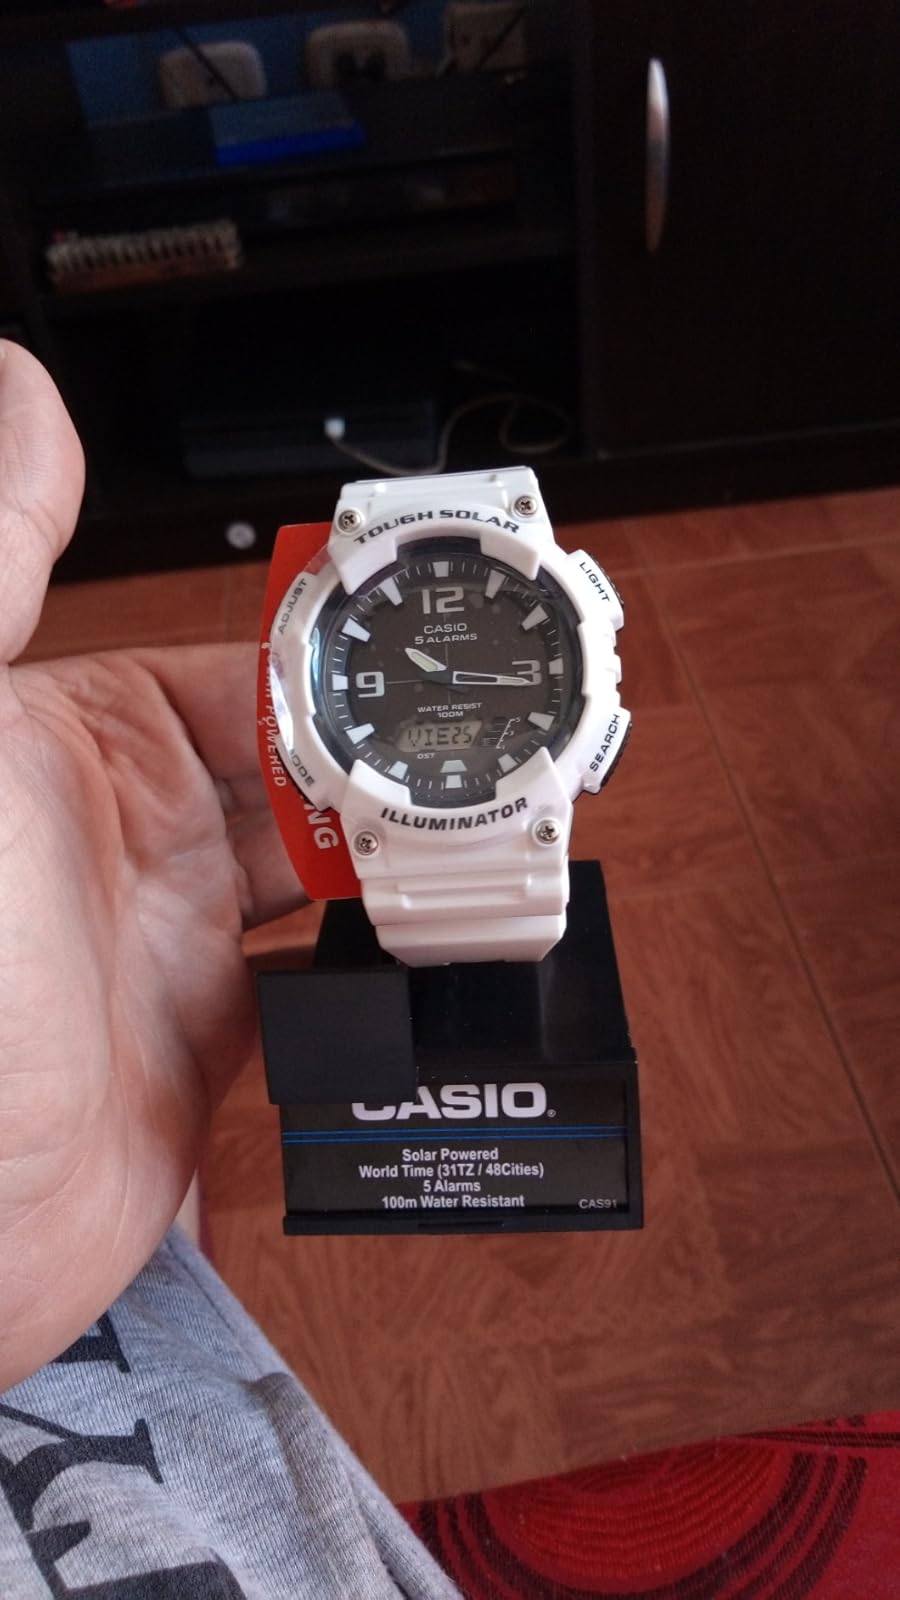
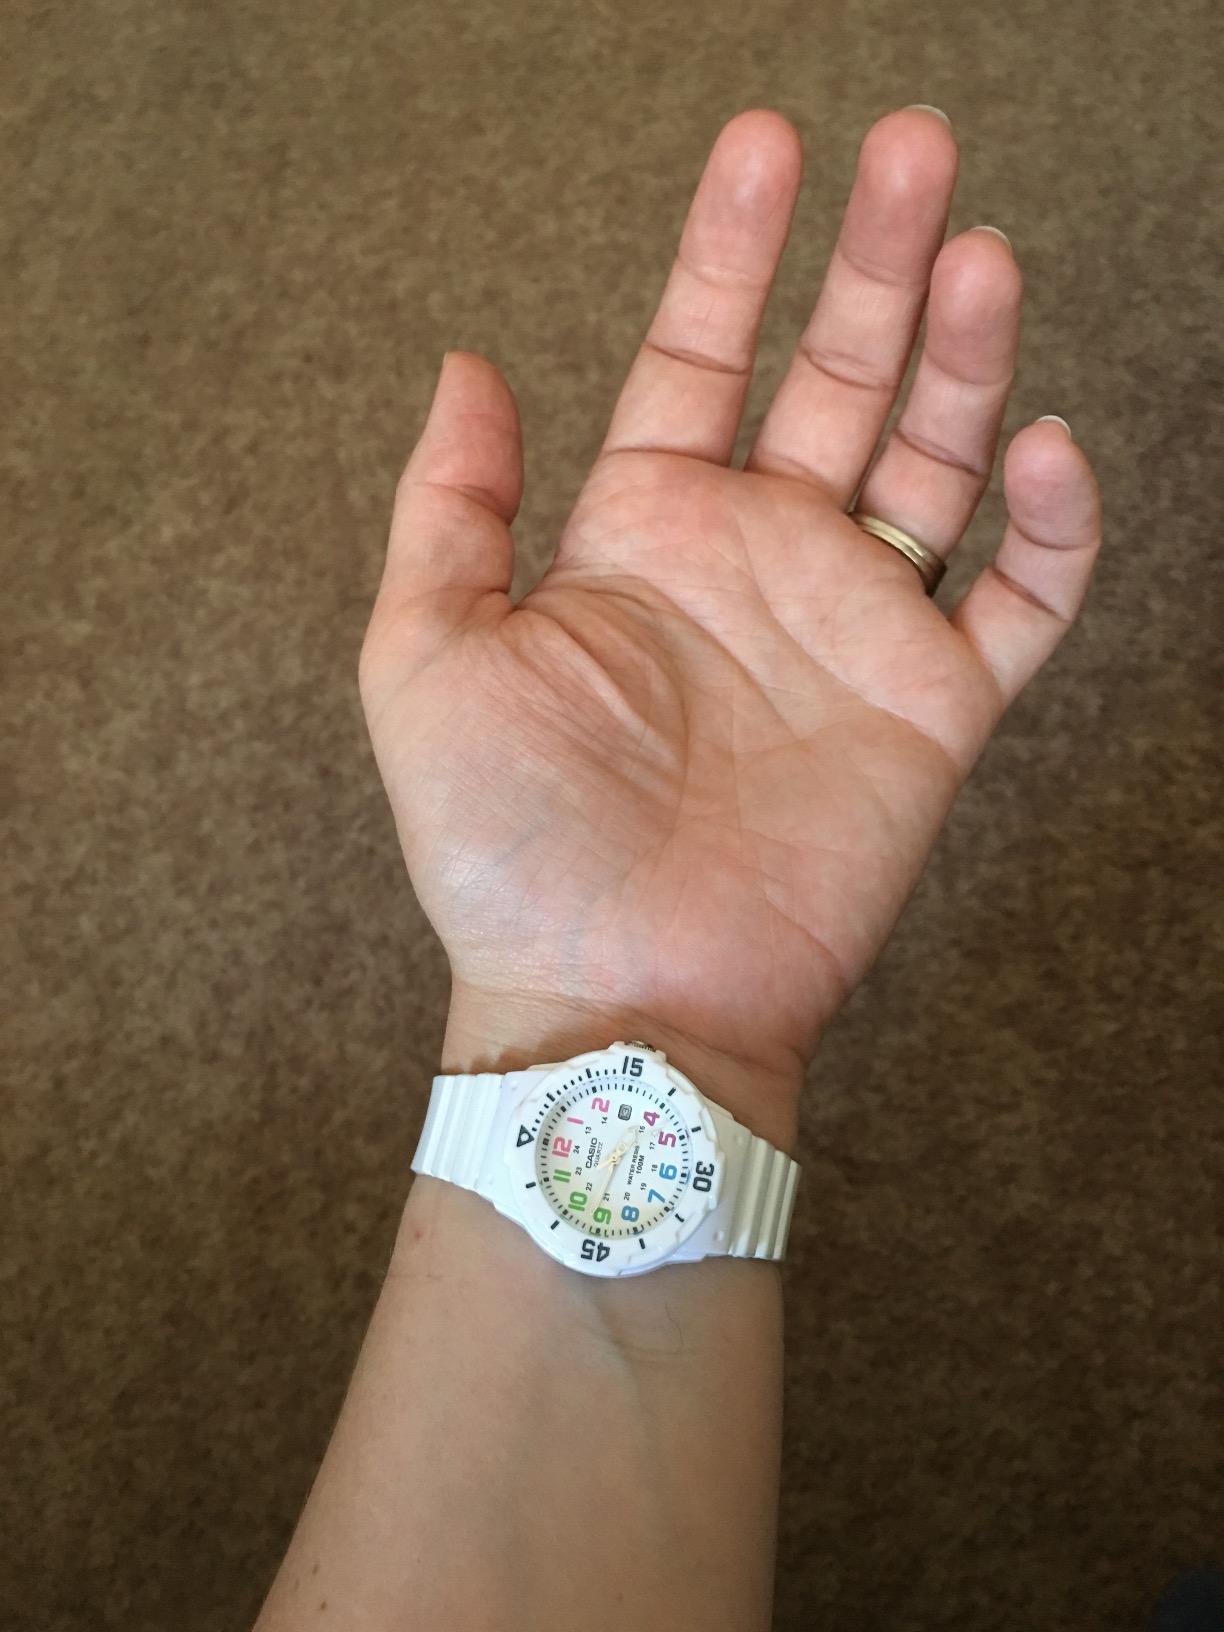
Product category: accessories_watch
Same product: no